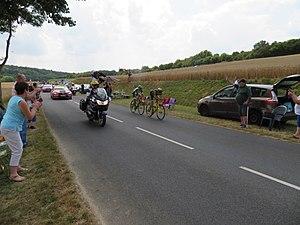
Les coureurs cyclistes Fabien Grellier et Marco Minnaard, échappés lors de la 8ème étape du Tour de France 2018, entre Dreux et Amiens-Métropole. La photo a été prise au niveau de la commune du Gallet (Oise).
La 8ᵉ étape du Tour de France 2018 se déroule le samedi 14 juillet 2018 de Dreux à Amiens, sur une distance de 181 kilomètres. Elle est remportée au sprint par le coureur néerlandais Dylan Groenewegen, de l'équipe LottoNL-Jumbo. Le Belge Greg Van Avermaet garde le maillot jaune.